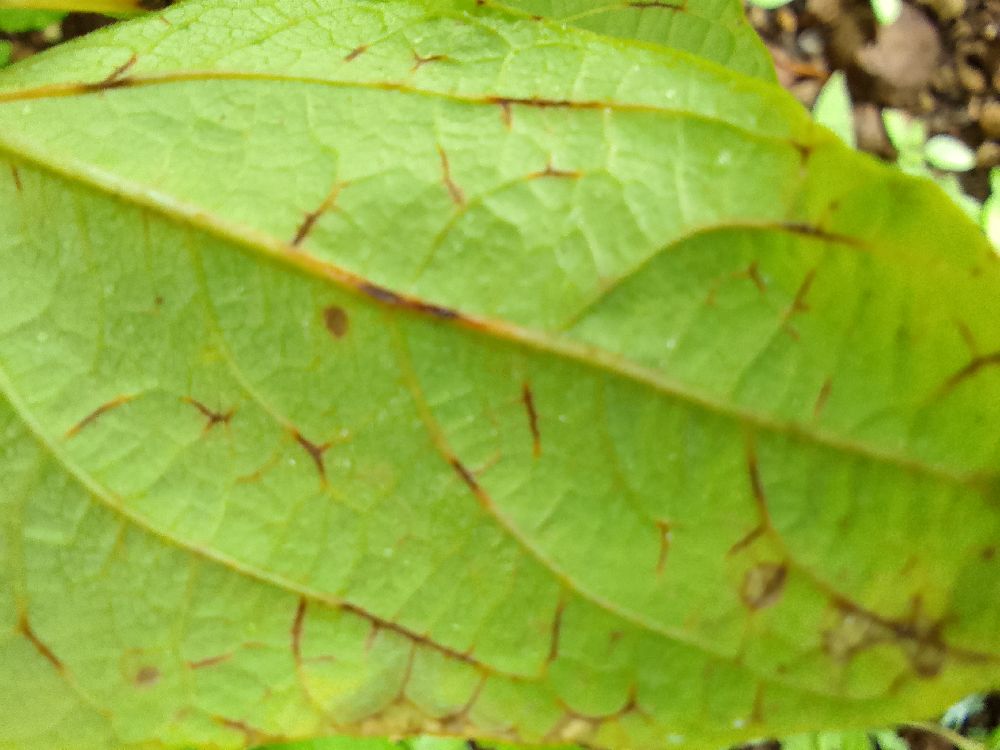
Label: anthracnose